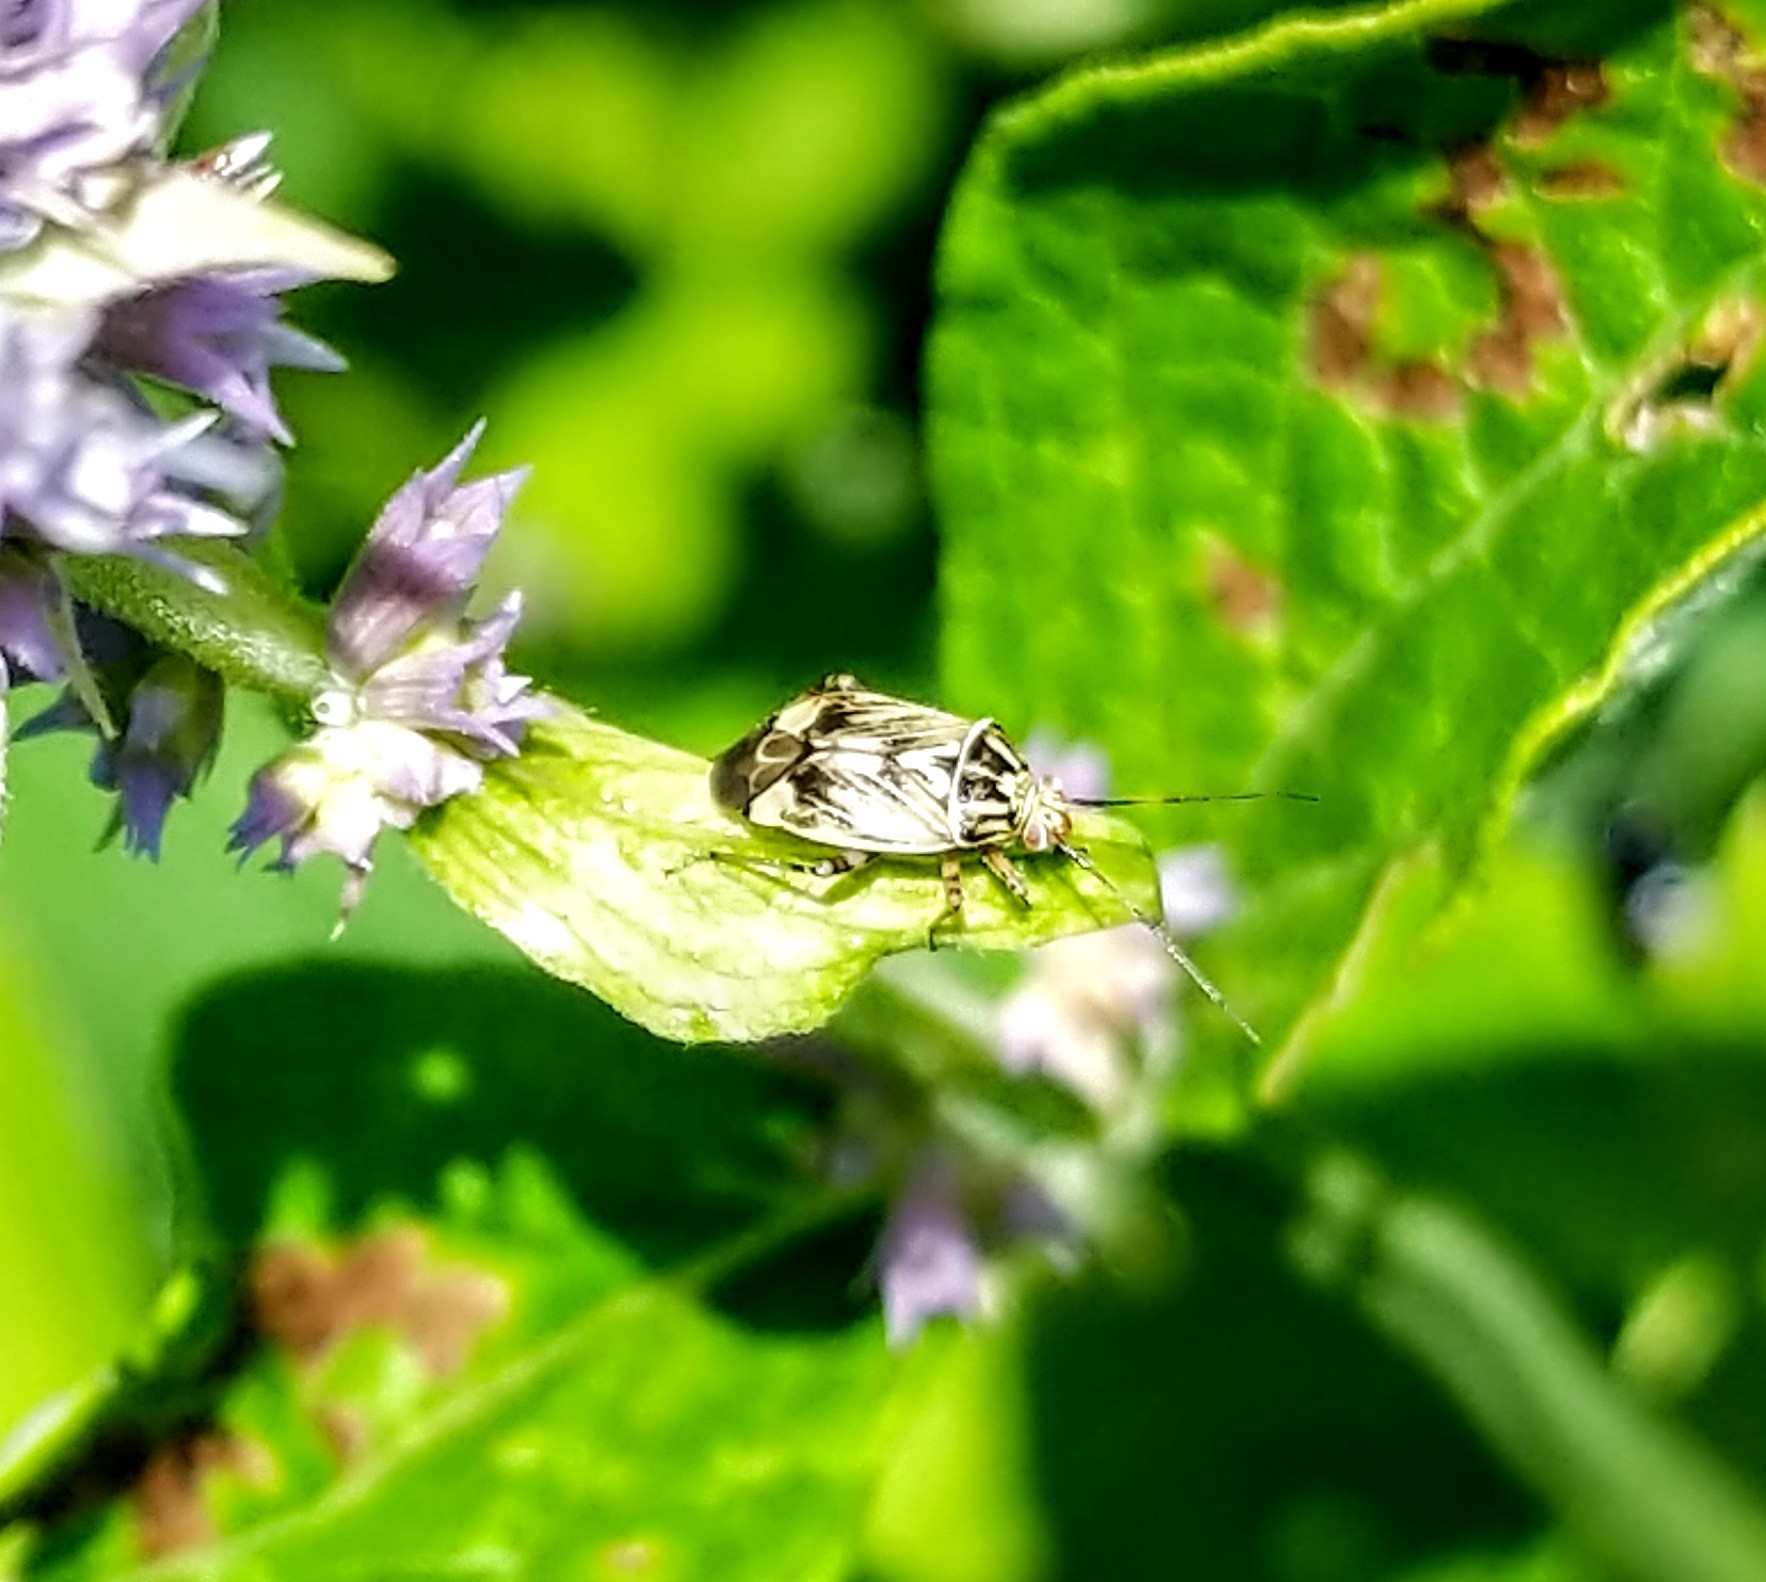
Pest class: lygus_bug